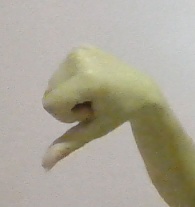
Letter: waw